The Sweetest Apu

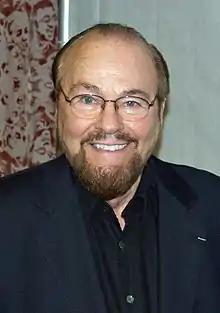
Talk show host James Lipton guest starred as himself in the episode.

"The Sweetest Apu" was written by former "Simpsons" writer John Swartzwelder and directed by director Matthew Nastuk. It was first broadcast on the Fox network in the United States on May 5, 2002. After seeing Apu cheating on Manjula with the squishee girl, an extensive scene in which Homer dramatically backs out of the room, into the Simpson house and into his bed is shown. The scene was conceived by episode writer Swartzwelder. Another scene in the episode shows Apu breaking up with the Squishee lady in front of her house. Originally, police chief Clancy Wiggum would be seen in a robe inside the house, implying that other men in Springfield cheat on their wives as well, however it was dismissed because the writers thought it would look "too sad". Originally, Swartzwelder wanted the kama sutra sex position in the episode to show several arms and legs "sticking out in crazy positions", however it received a censor note and the "Simpsons" staff were allowed to show "less and less" of it as time progressed.